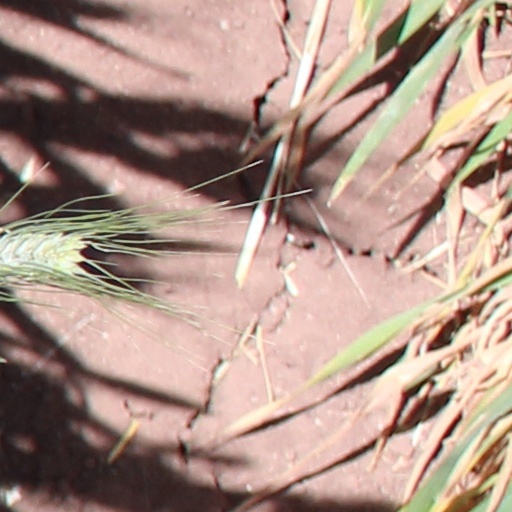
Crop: wheat